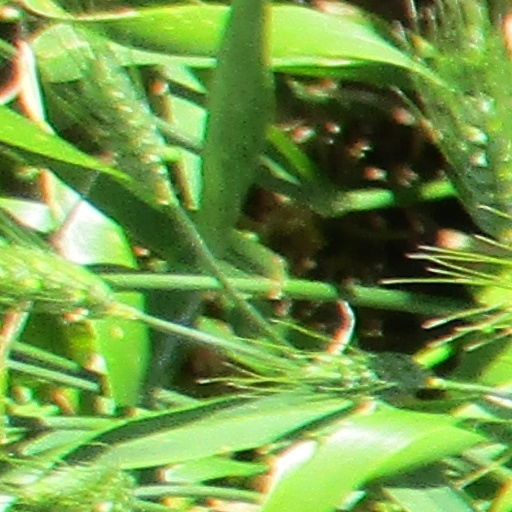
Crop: wheat